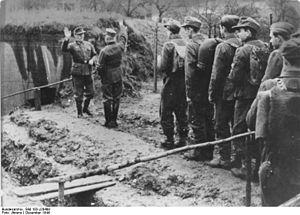
Le Volkssturm est le nom donné à la milice populaire allemande levée en 1944 et qui devait épauler la Wehrmacht dans la défense du territoire du Reich à la fin de la Seconde Guerre mondiale, à la manière de la Home Guard britannique de 1940 et des corps combattants des citoyens patriotiques du Japon en 1945.